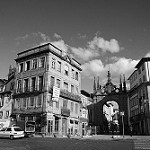
Label: B & W